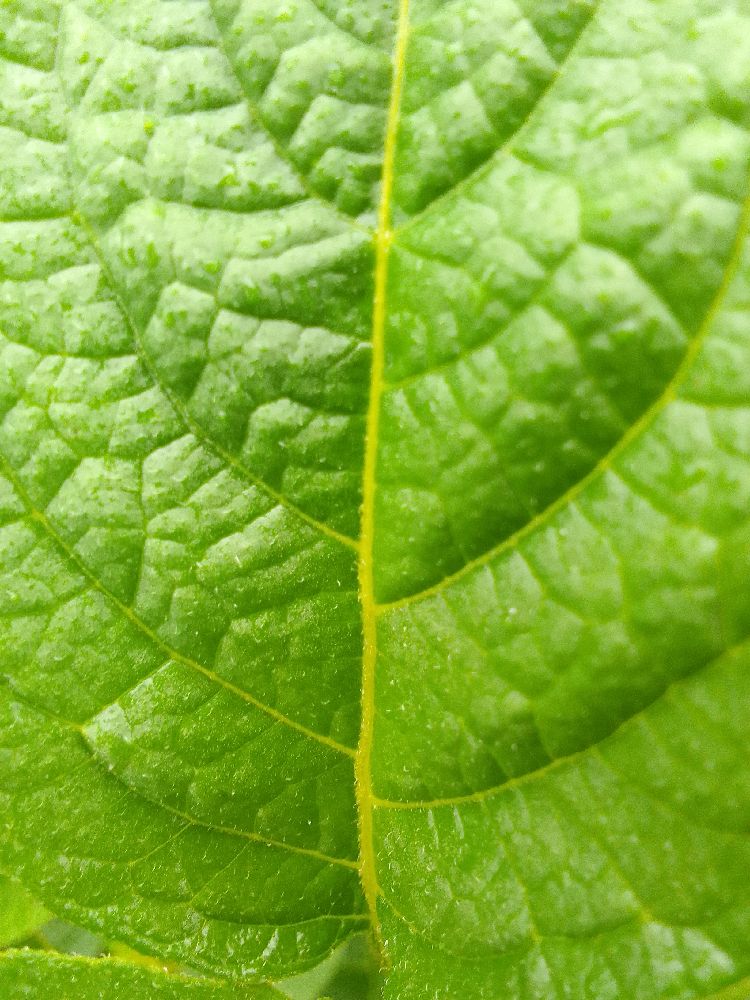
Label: Healthy